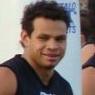
Age: 24